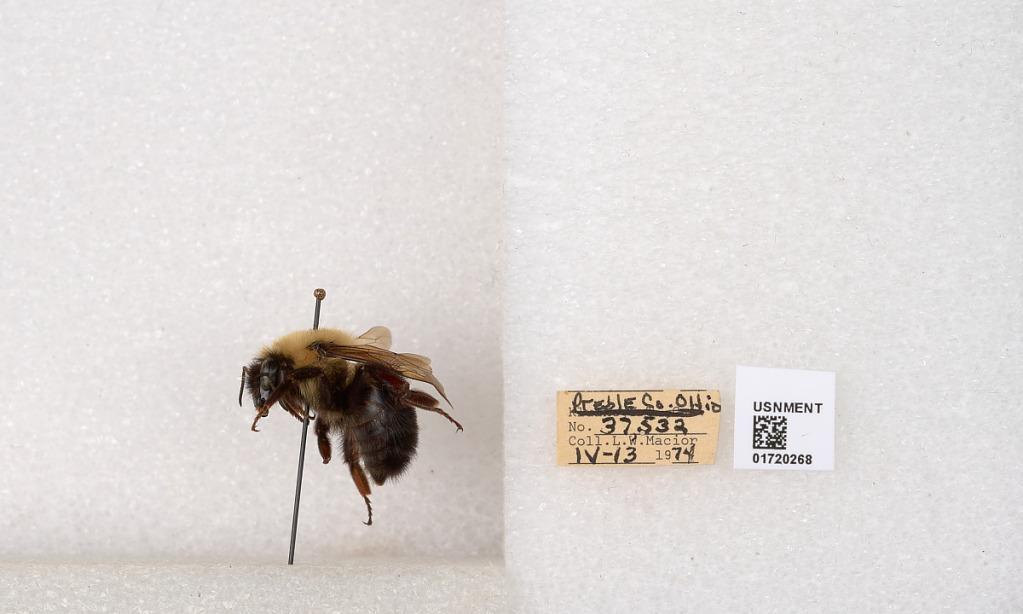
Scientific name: Bombus bimaculatus Cresson
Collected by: L. Macior
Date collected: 1974-4-13
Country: United States
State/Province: Ohio
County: Preble
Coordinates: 39.7416, -84.648